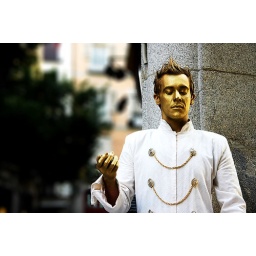
This genie has an Aladdin lamp near his feet and was standing over 2M tall!